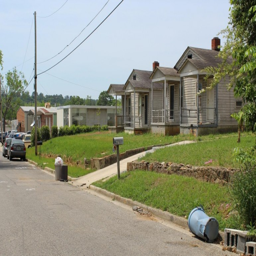
at the edges commercial property sits adjacent to vacant homes .